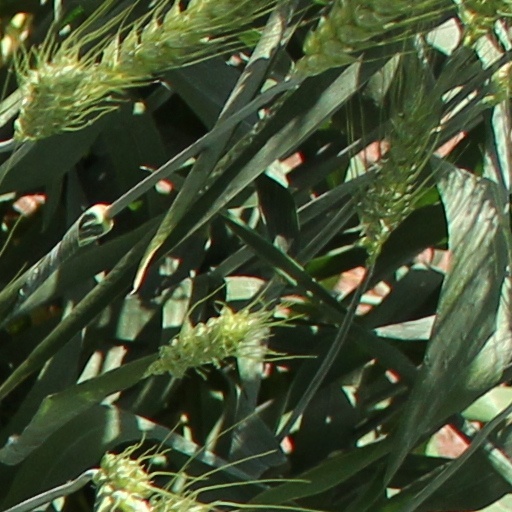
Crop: wheat